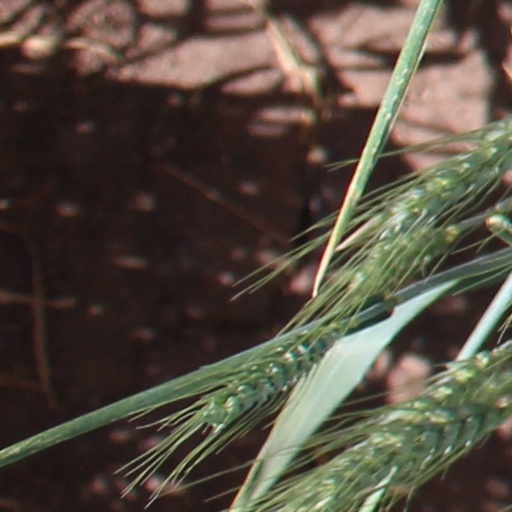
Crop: wheat